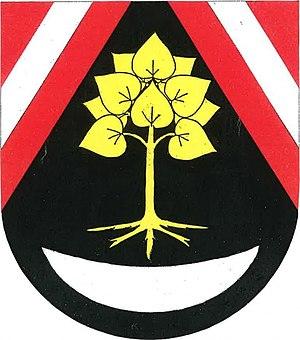
Lhotice est une commune du district de Třebíč, dans la région de Vysočina, en République tchèque. Sa population s'élevait à 153 habitants en 2019.